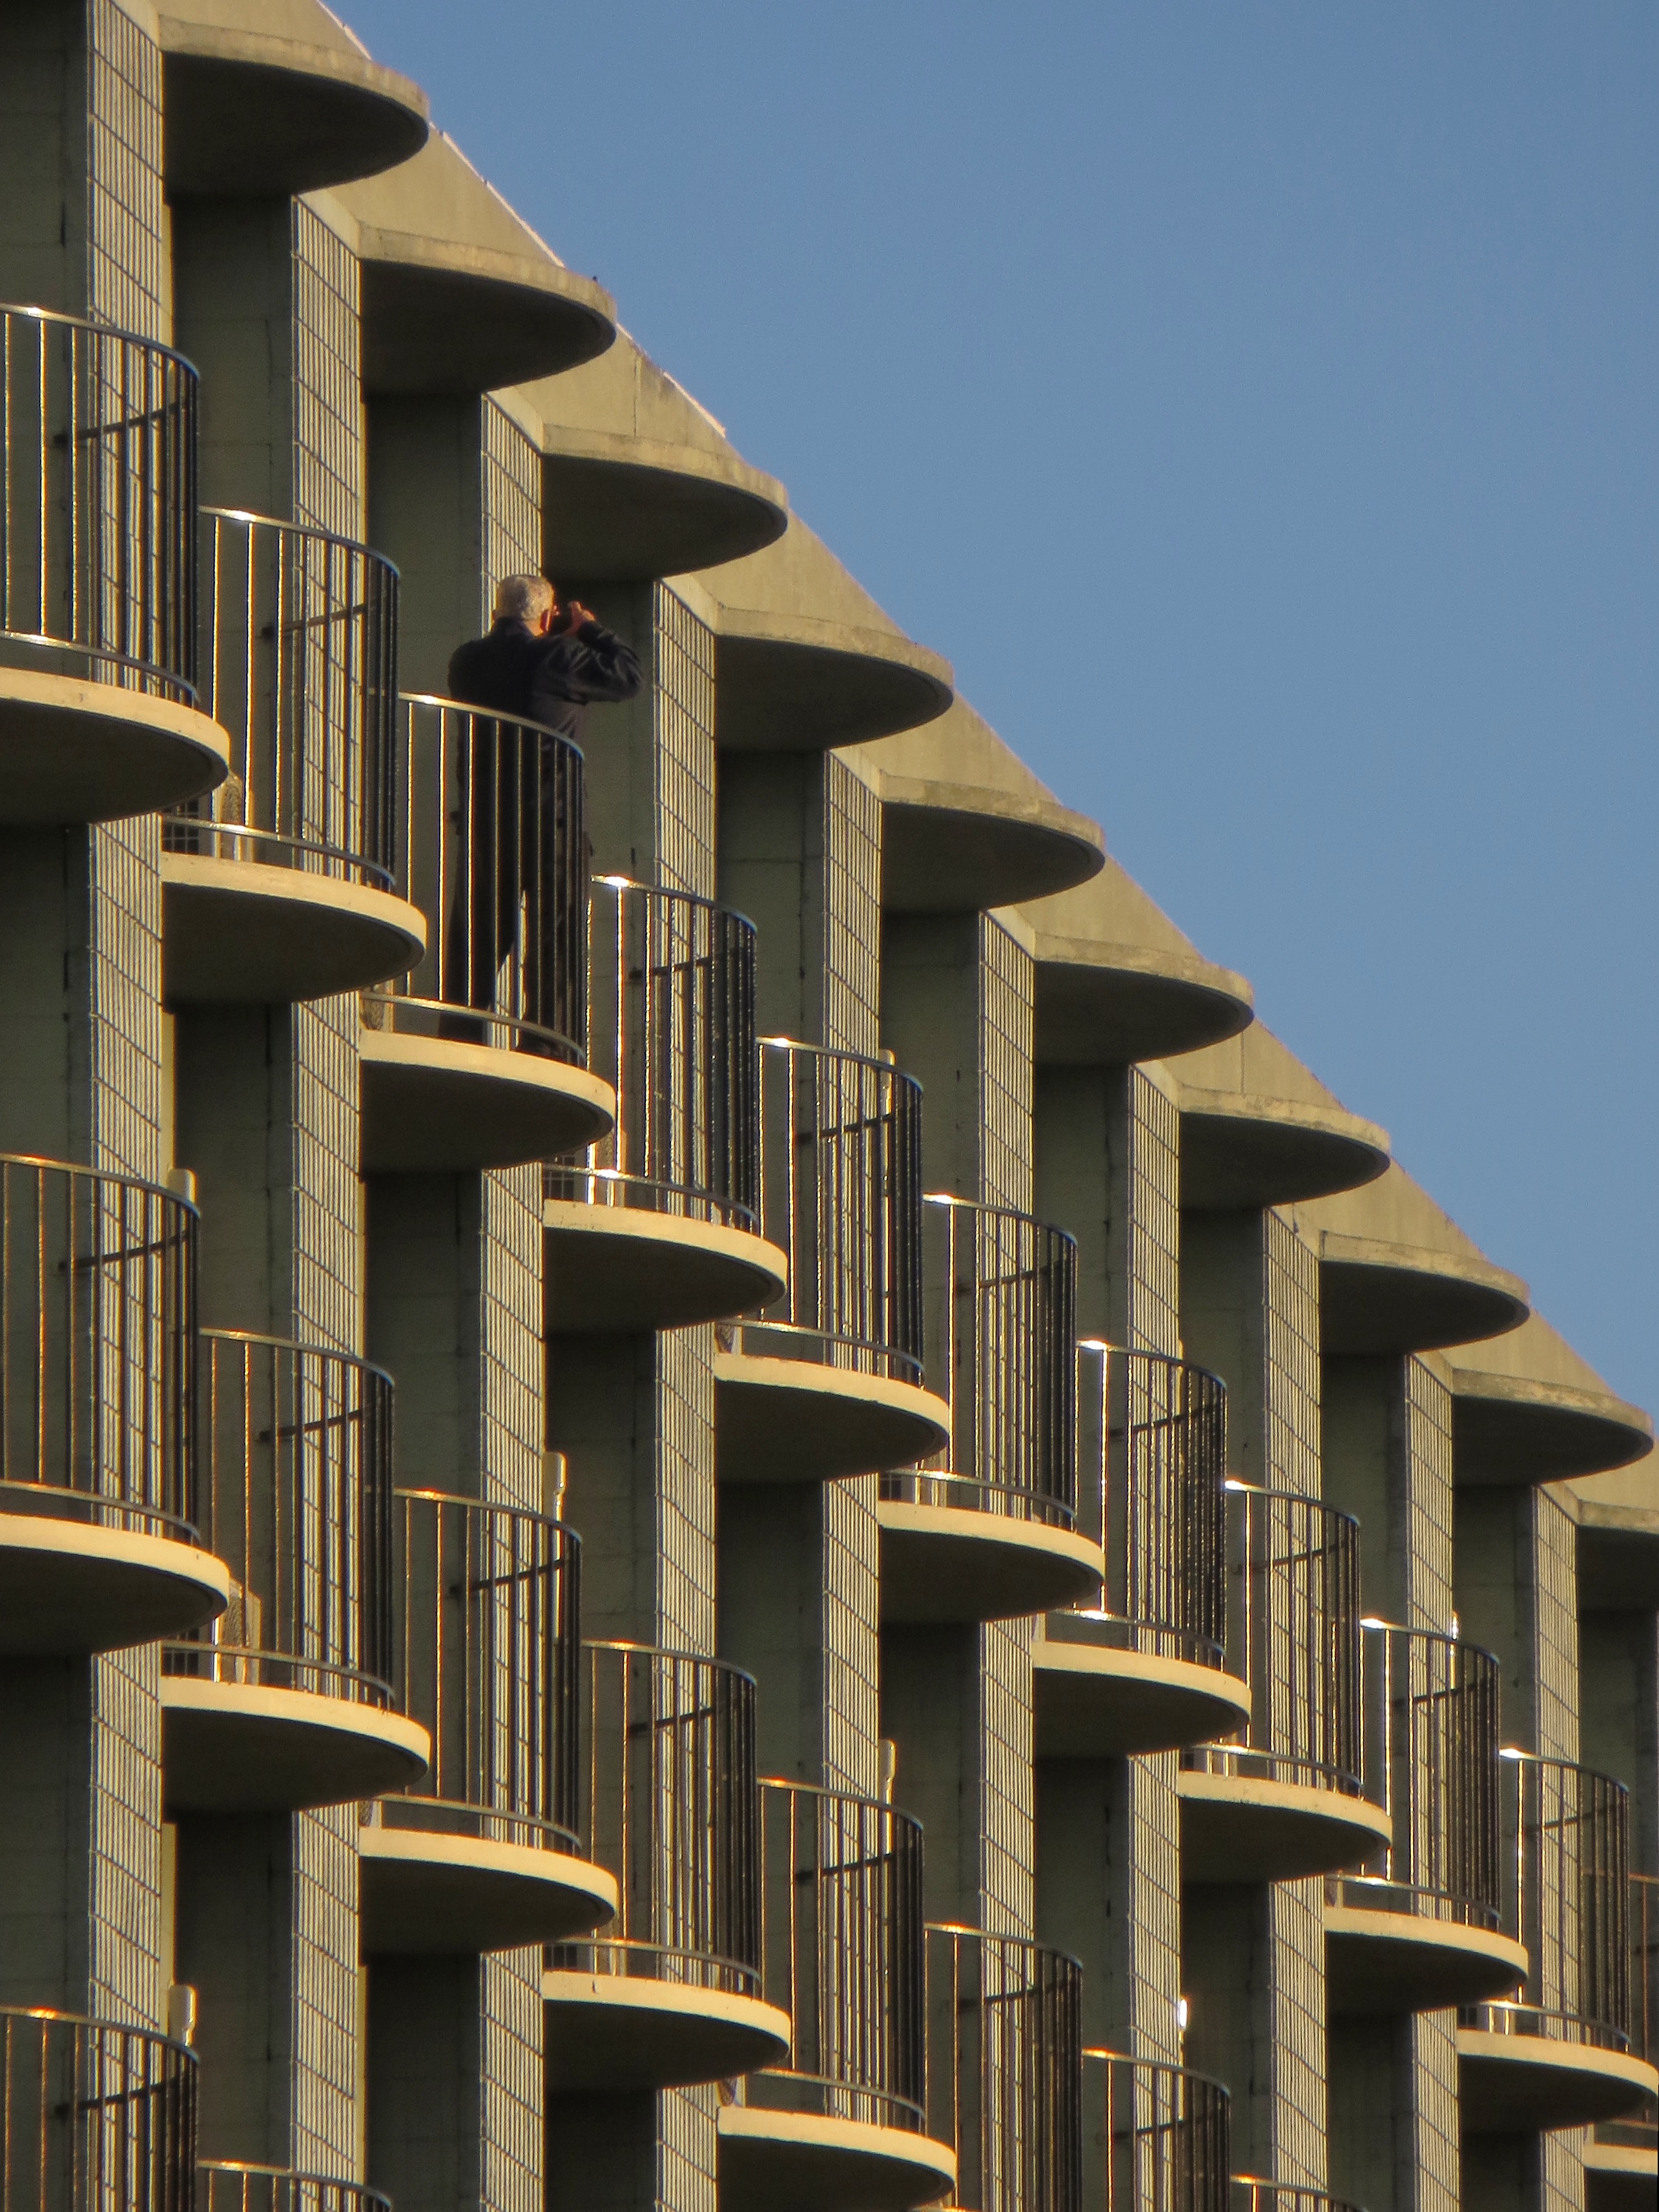
architecture, wood, house, skyscraper, column, landmark, facade, tower block, design, residential area, outdoor structure